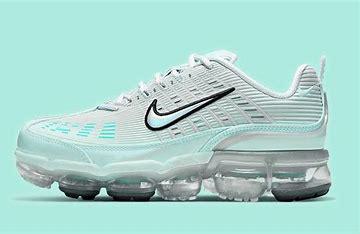
Brand: Nike
Model: Air Vapormax 360